Sustainable Development Goal 6

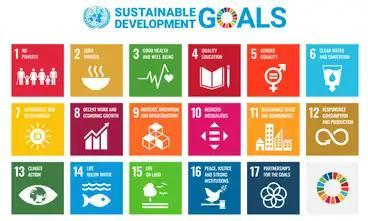
Sustainable Development Goals

Target 6.4 is formulated as "By 2030, substantially increase water-use efficiency across all sectors and ensure sustainable withdrawals and supply of fresh water to address water scarcity and substantially reduce the number of people suffering from water scarcity."